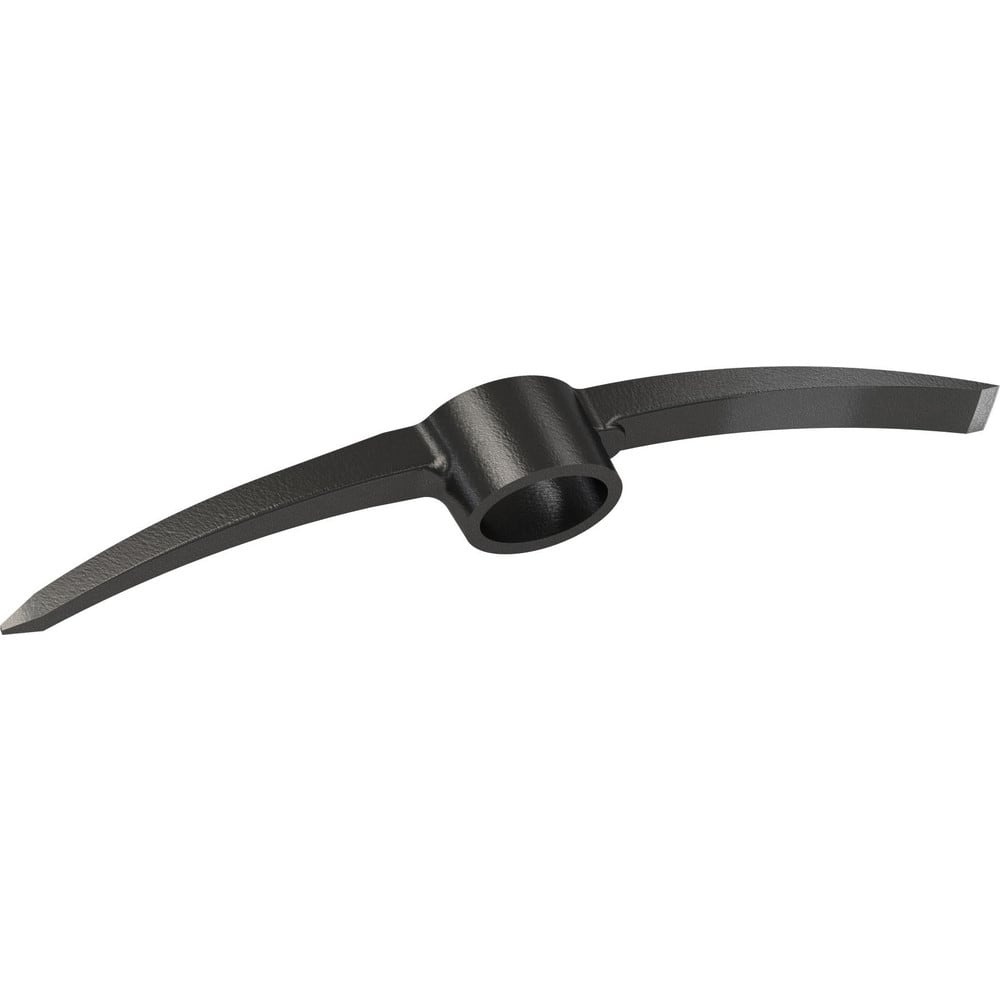
Hatchets & Axes; Type: Railroad Pick; Head Weight (Oz): 96; Head Weight (Lb): 6.000; Handle Material: Head Only; Blade Length (Inch): 23; Overall Length (Inch): 23.00; Material: Head Only; Overall Length: 23.00; Tool Type: Railroad Pick; Blade Length: 23
Item #: 29165222 Brand: Bon Tool Model #: 84-584 Product Specifications Type Railroad Pick Head Weight (Oz) 96 Head Weight (Lb) 6.000 Handle Material Head Only Blade Length (Inch) 23 Overall Length (Inch) 23.00
Brand: Bon Tool
Category: Hardware > Tools > Mattocks & Pickaxes > Pickaxes